Ricoh Caplio 500SE

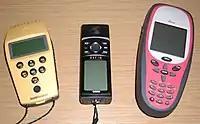
External GPS-Receivers

Non-differential GPS devices have a significantly lower price than differential ones and deliver an accuracy of 2 to 10 m. They are used in car navigation devices and outdoor GPS receivers like the Garmin eTrex or the Fortuna Slim GPS.